Mohun Bagan Super Giant

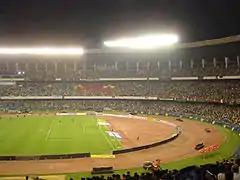
Oliver Kahn's farewell match against Mohun Bagan at the Salt Lake Stadium

After a breakaway from United Breweries in 2015, Mohun Bagan was once again re-established as a society. Still, in 2017 "Mohun Bagan Football Club (India) Private Limited" was registered as a legal entity on 31 July 2017. The new legal entity created was exclusively for all football activities of Mohun Bagan. On 28 September 2018 in the "Clash of Legends" (a match between the teams of retired former players of the respective clubs), Mohun Bagan "Legends" hosted Barcelona "Legends" at Vivekananda Yuba Bharati Krirangan, that was attended by a crowd of 45,000, along with one of the directors of Barcelona Pau Vilanova and the mayor of Kolkata Sovan Chatterjee. The fixture concluded with a heavy defeat for the hosts by a score-line of 6–0. The following three seasons since the title win, Mohun Bagan continued their strong contest for trophies, but succeeding to win only the 2016 Federation Cup, though foreigners like Yusa and Norde continued to make their presence felt with strong performances, along with single season signings like Darryl Duffy and Cornell Glen. Among the Indians, Jeje Lalpekhlua, Pritam Kotal, and Prabir Das produced some of their best performances for the team. In 2018, the team managed to reach the semi-final of the inaugural Super Cup that replaced Federation Cup as the country's top knock-out tournament. The following season was considerably poor under the new coach Khalid Jamil, as the team finished 5th on the table. The club also pulled out of Super Cup along with the other participating I-League clubs in protest against the unfair schedule favoring the Indian Super League clubs. Therefore, the season concluded with no national trophies in three consecutive seasons. The management appointed Kibu Vicuña for the next season, and he gave the leadership duties to Dhanachandra Singh and Gurjinder Kumar. He promoted several players like Subha Ghosh, Sk. Sahil and Kiyan Nassiri from the youth ranks to the first team and assembled a squad with a blend of youth and experience. Vicuña brought a brand of football to India, which was very similar to that commonly seen in Spain. He believed in playing a possession-based game and incorporated build-up from the back, for which he used Baba Diawara at the front and supported by Joseba Beitia with Nongdamba Naorem and V.P. Suhair running down the flanks. The midfield was dictated by Fran González while the defense was held by the strong pair of Daneil Cyrus and Fran Morante. With record 14 matches unbeaten run, Mohun Bagan sealed their second I-League title and fifth national league title on their 16th matchday with a 1–0 win over Aizawl at the Kalyani Stadium. With four matches still to be played, 2019–20 season was terminated by the AIFF due to the COVID-19 pandemic.